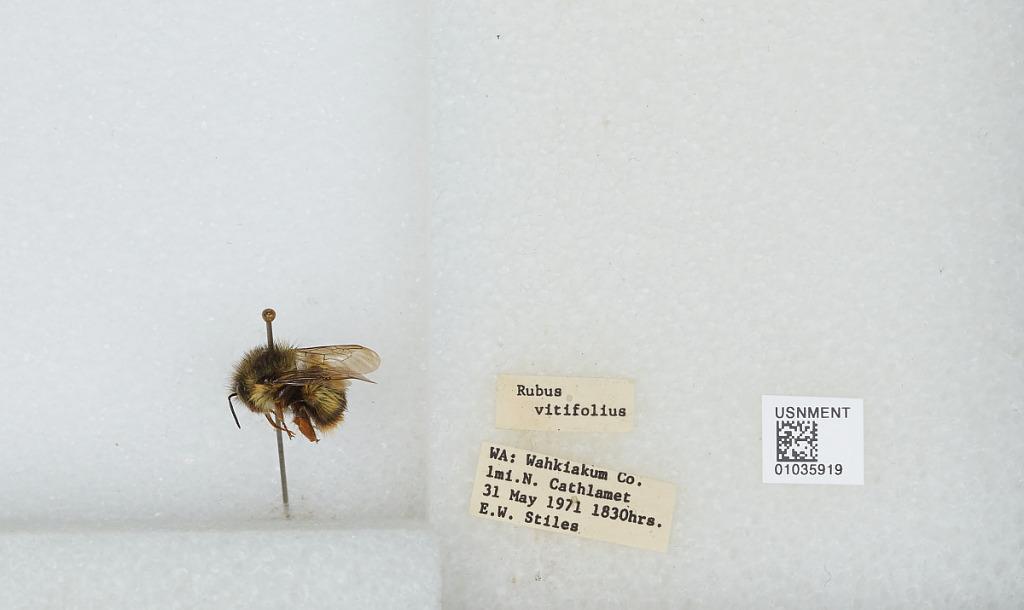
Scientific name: Bombus (Pyrobombus) mixtus Cresson
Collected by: E. Stiles
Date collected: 1971-5-31
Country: United States
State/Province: Washington
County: Wahkiakum
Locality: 1 mile north of Cathlamet
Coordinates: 46.2158, -123.391